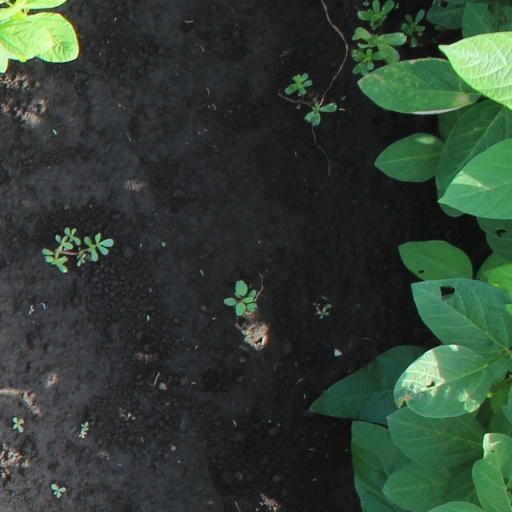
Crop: soybean